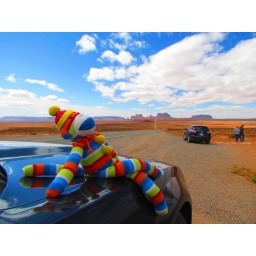
Jasper the sock monkey watching the clouds float by in Monument Valley